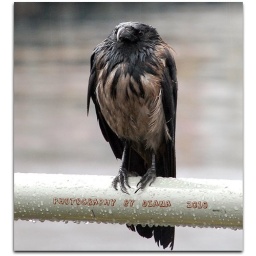
This poor guy looked so wet and pathetic hanging around the fish market in Bergen, Norway.